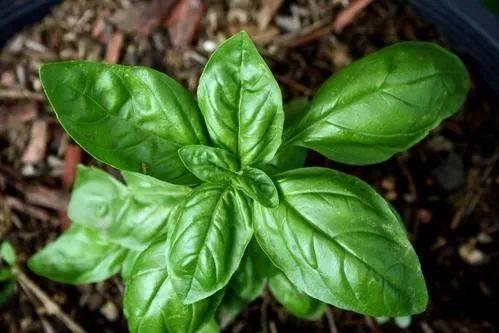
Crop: unknown
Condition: basil